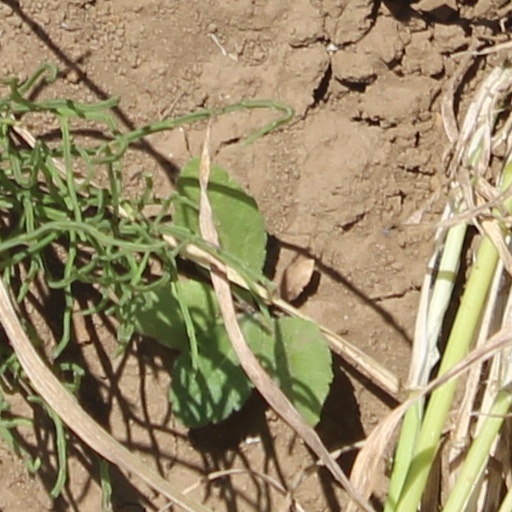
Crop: wheat